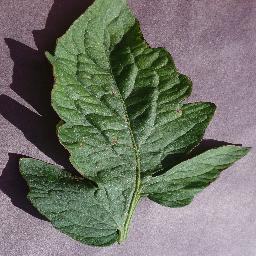
Label: Tomato___Target_Spot